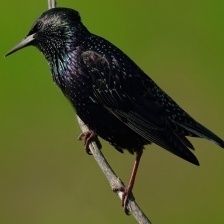
Species: COMMON STARLING
Scientific name: STURNUS VULGARIS